Jaguar C-X16

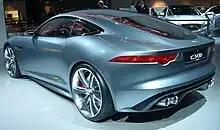
Rear view

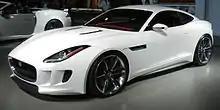
Jaguar C-X16 at the 2011 LA Auto Show

The car body is constructed from aluminium, and is said by Jaguar to be the smallest car that they have made since the XK120 of 1954. The drivetrain comprises a hybrid unit, combining a supercharged 3-litre V6 petrol engine with a electric motor and an eight-speed ZF automatic transmission. The battery pack, which is mounted behind the front seats, is charged using a brake regeneration system. The car can run on engine alone, motor alone or on both in combination. Under engine power, the electric motor can also be activated to boost acceleration, in a similar way to the KERS system used in Formula 1 cars, by using a switch on the steering wheel.